Adelaide Glaciarium

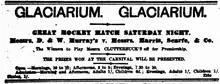
Advertisement for hockey on the ice, 4 August 1905."National Library of Australia"

Among the skating sessions there was a variety of events held at the Glaciarium. On 21 July 1905, basketball on ice was tried for the first time in front of the laughter of a crowd.